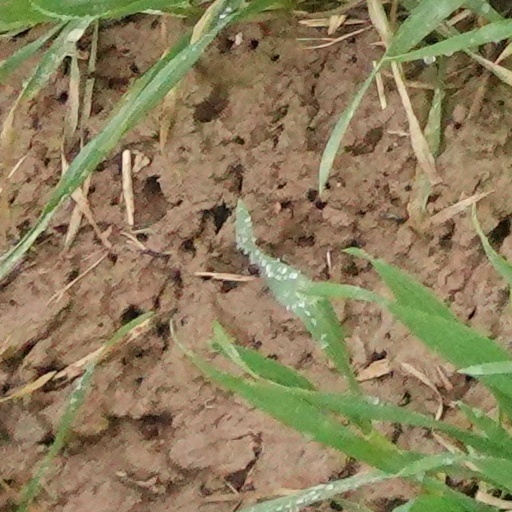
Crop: wheat